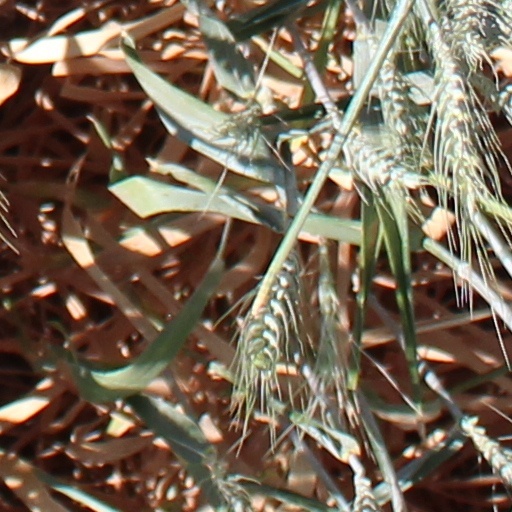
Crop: wheat